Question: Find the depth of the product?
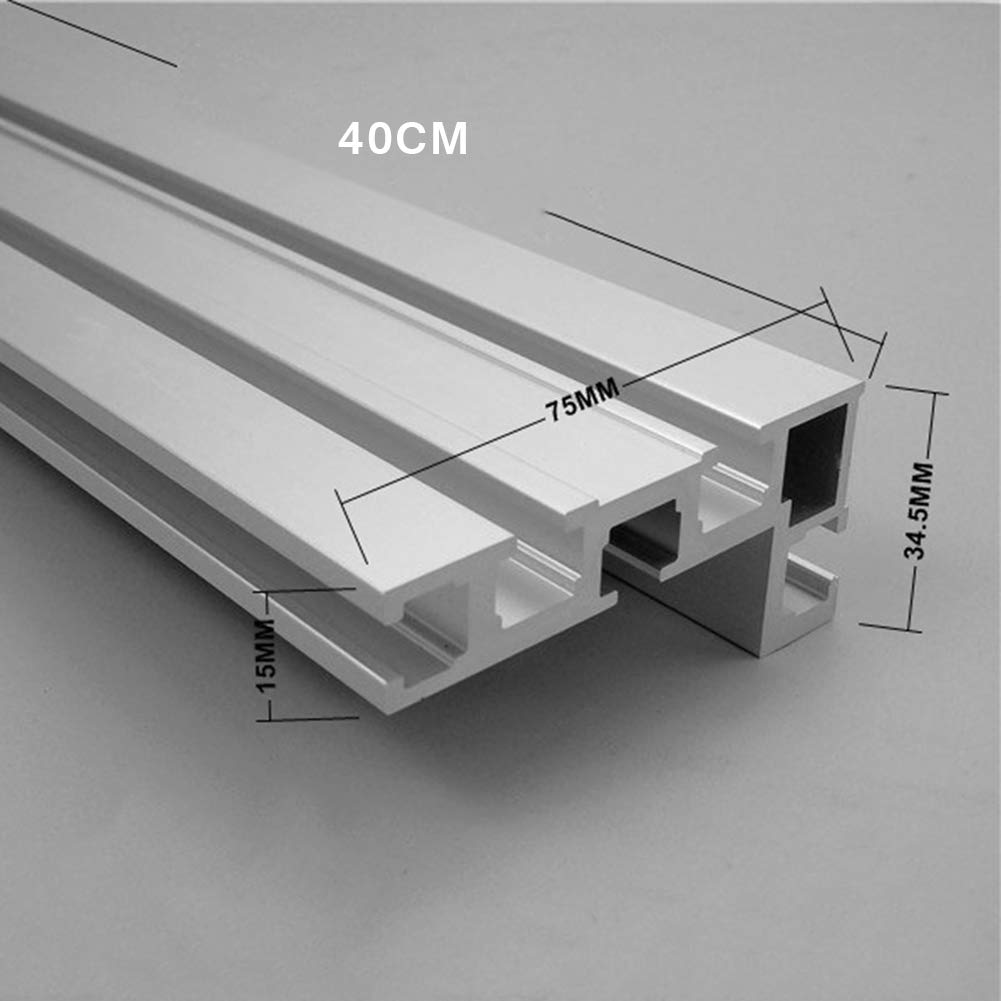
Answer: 40.0 centimetre